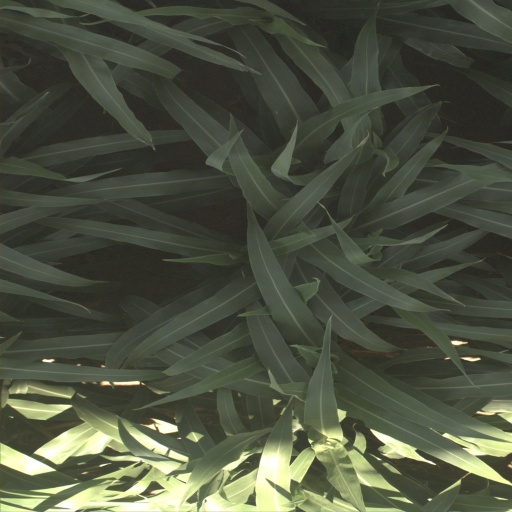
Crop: sorghum